The Church in the Wildwood

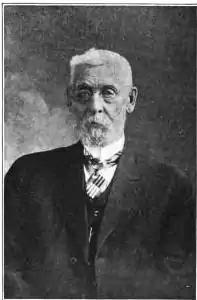
William S. Pitts

During a stagecoach ride to visit his fiancée in Fredericksburg, Iowa, the stage stopped at Bradford and allowed Pitts to wander in the area and enjoy the woodlands. Pitts found particular beauty in a wooded valley formed by the Cedar River. While viewing the spot, Pitts envisioned a church building there and could not seem to ease the vision from his mind. Returning to his home in Wisconsin, he wrote "The Church in the Wildwood" for his own sake, eventually saying of its completion, "only then was I at peace with myself."